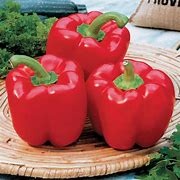
Label: capsicum